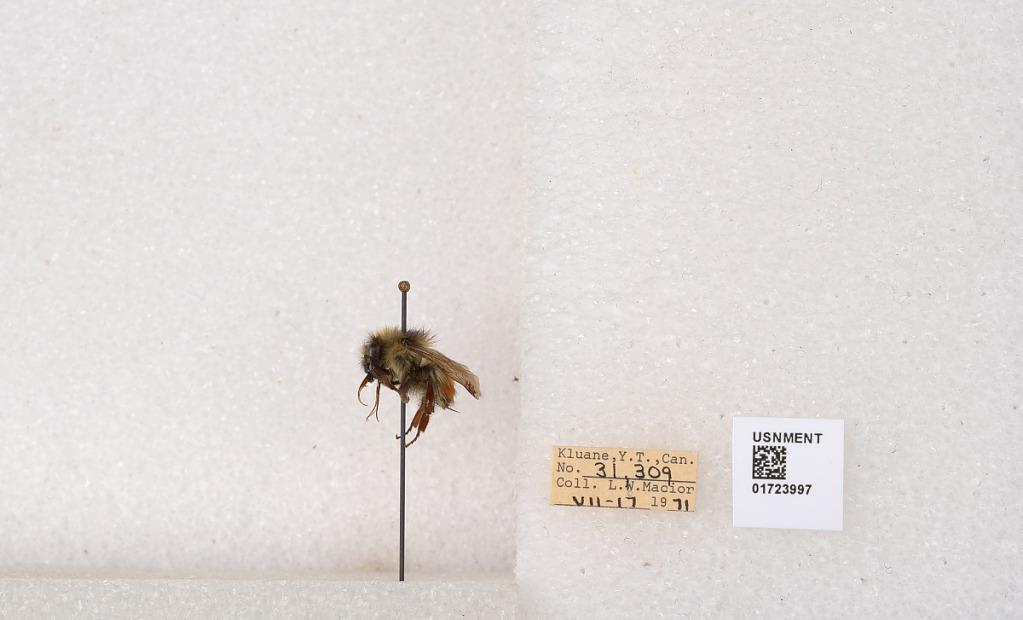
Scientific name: Bombus flavifrons Cresson
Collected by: L. Macior
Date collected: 1971-7-17
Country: Canada
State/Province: Yukon Territory
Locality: Kluane National Park and Reserve
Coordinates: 60.7493, -139.504